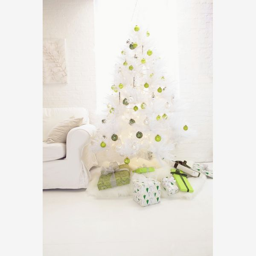
artist : put a spin on tradition by making green the focus of this year 's theme .